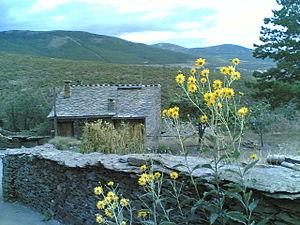
Un schiste est une roche qui a pour particularité d'avoir un aspect feuilleté, et de se débiter en plaques fines ou « feuillet rocheux ». On dit qu'elle présente une schistosité. Il peut s'agir d'une roche sédimentaire argileuse, ou bien d'une roche métamorphique. Quand celle-ci est purement sédimentaire, les géologues préfèrent utiliser le terme « shale ».